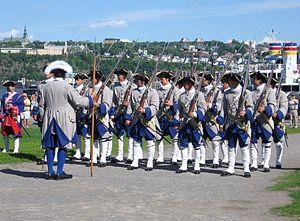
Les Compagnies franches de la Marine furent un ensemble d'unités d'infanterie autonomes rattachées à la marine royale et vouées à servir indifféremment en mer et sur terre. Ces troupes constituaient la principale force militaire de France pouvant intervenir et tenir garnison en outre-mer de 1690 à 1761, date de leur radiation.